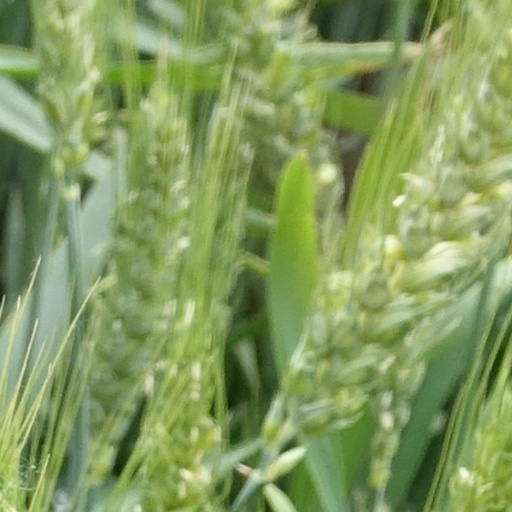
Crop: wheat